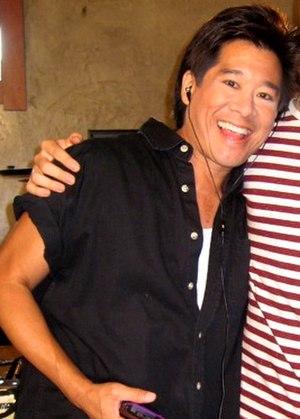
Brian Tochi est un acteur, réalisateur, scénariste et producteur américain né le 2 mai 1959 à Los Angeles, Californie.